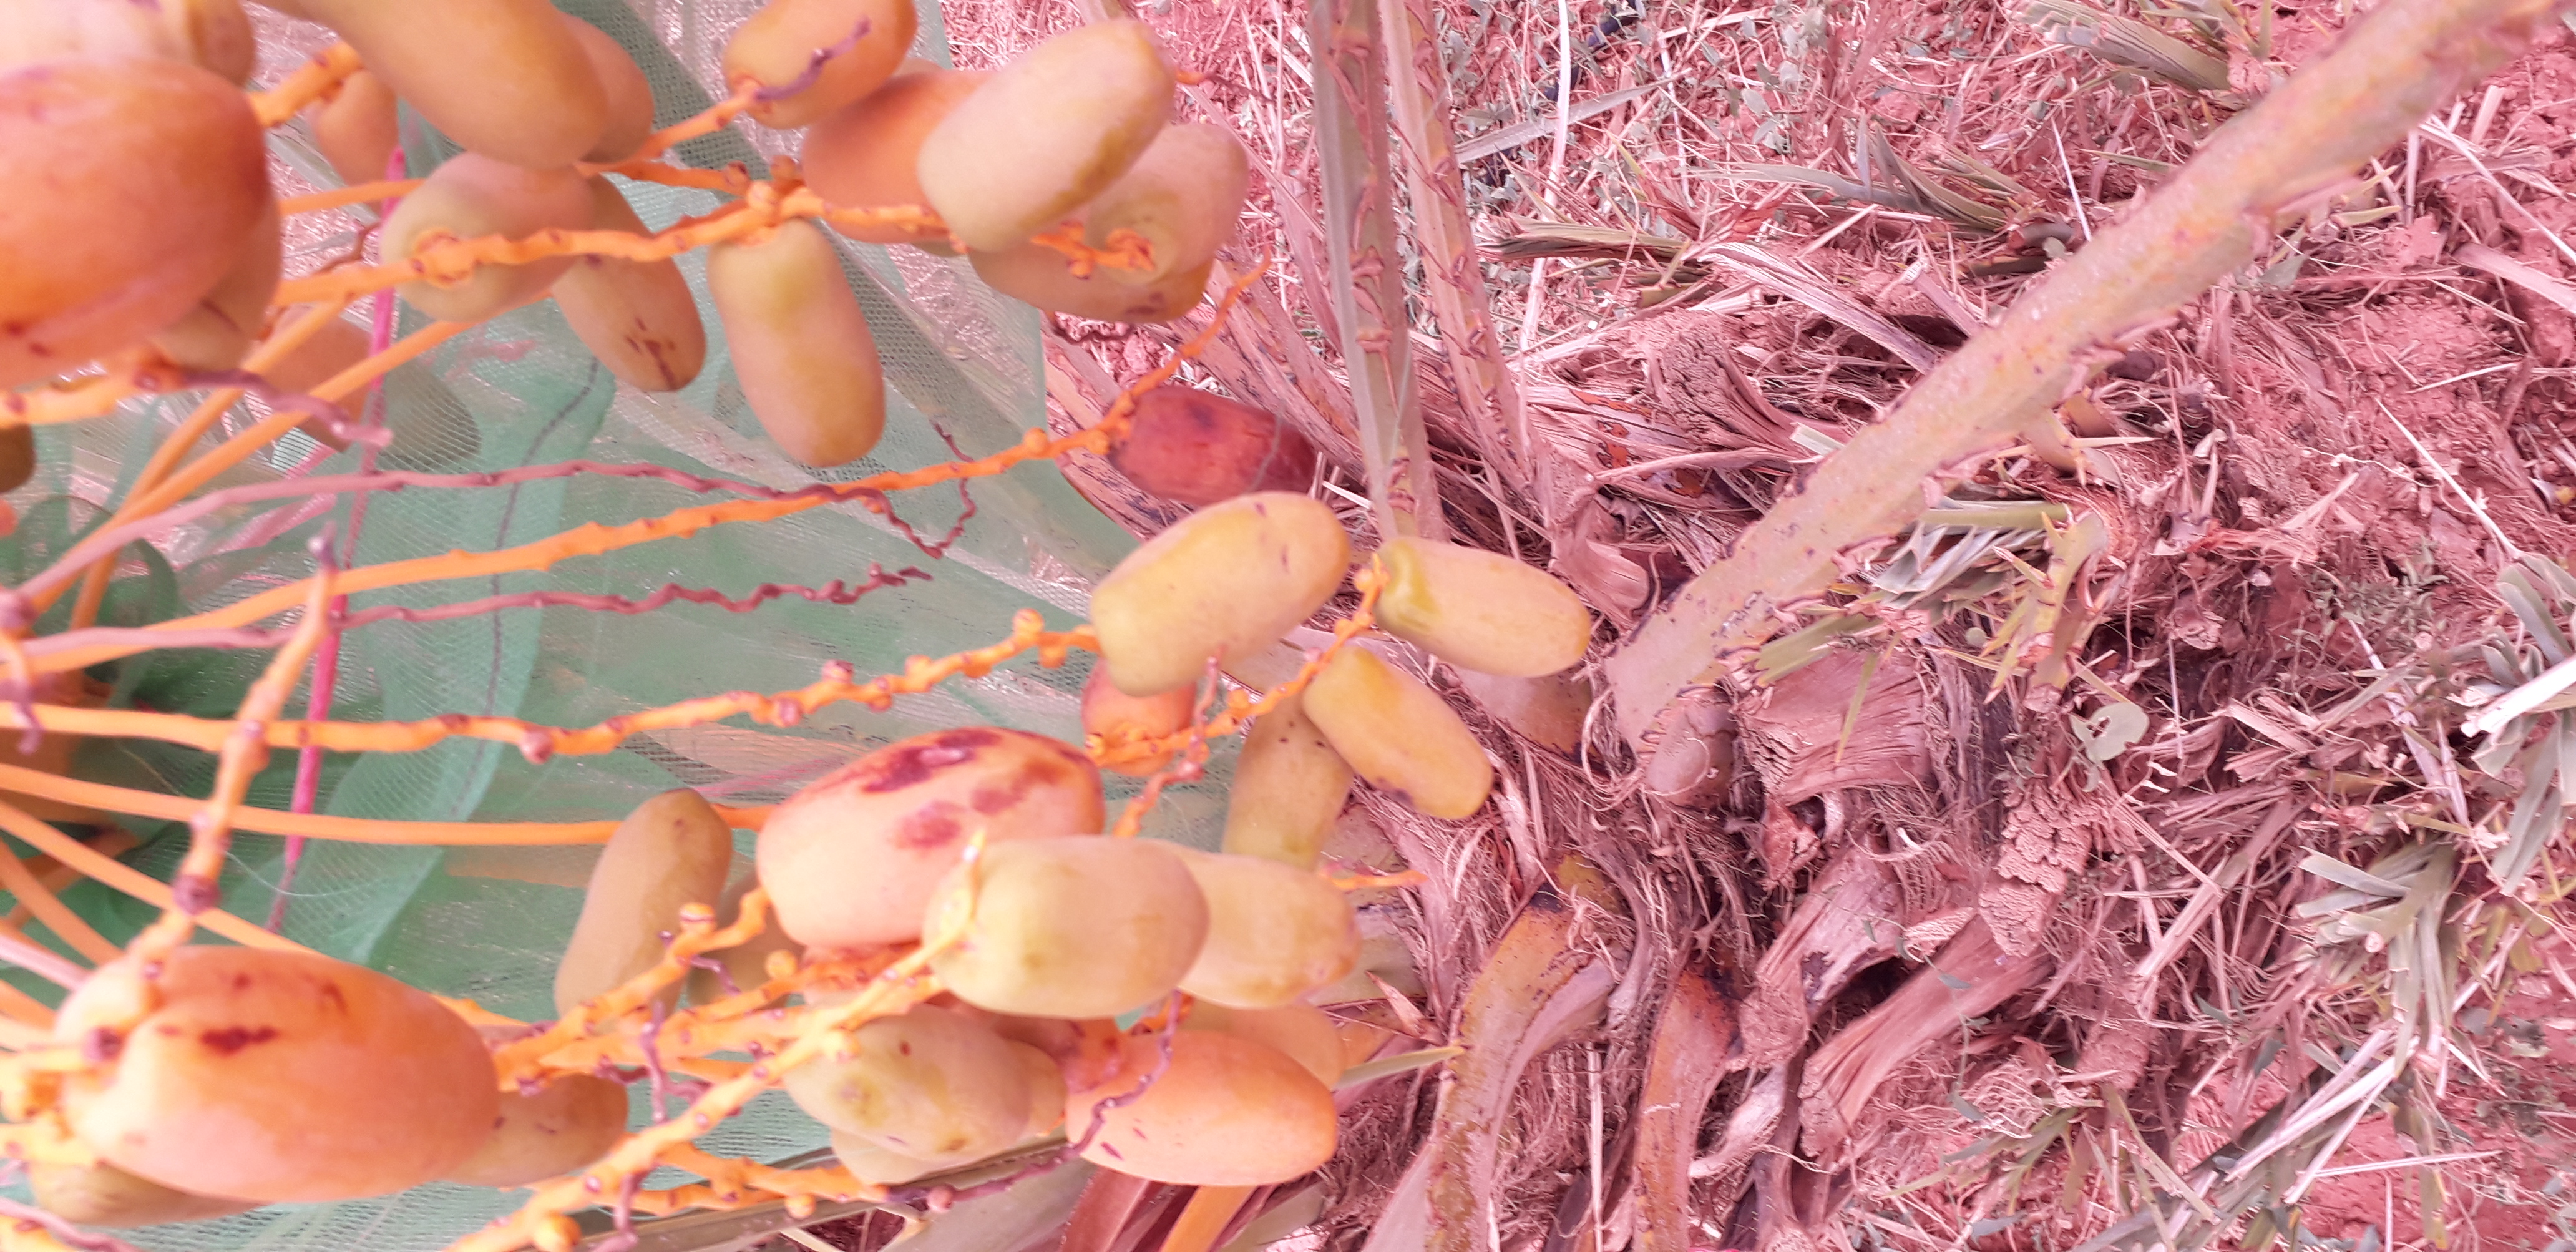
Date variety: Boumajhoul